Lockwood Drifter

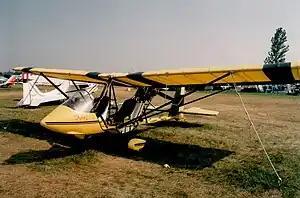
1999 model Tiger Aviation Drifter SB

The Lockwood Drifter is a family of high wing, single engine, pusher configuration, open cockpit, one and two-seat kit aircraft that was first introduced in the 1980s by Maxair and remains in production today by Lockwood Aircraft of Sebring, Florida.